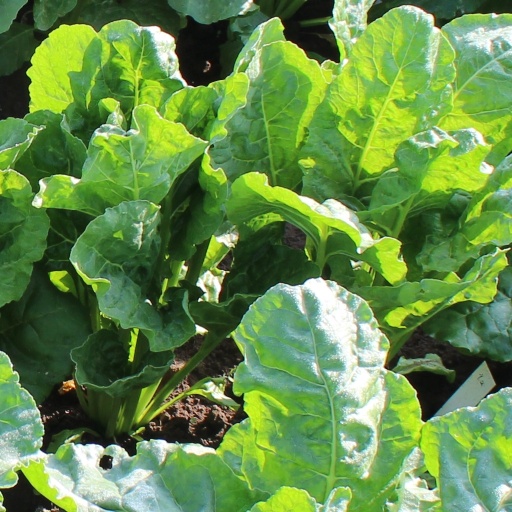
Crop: sugar beet